Chelsea Manning

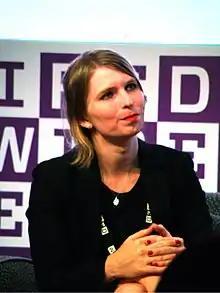
Chelsea Manning interviewed at Wired Next Festival 2018 in Milan

In a June 9, 2017, appearance on "Good Morning America", her first interview following her release, Manning said she "accepted responsibility" for her actions, and thanked former President Obama for giving her "another chance". She now earns a living through speaking engagements.